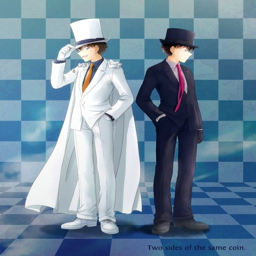
wallpaper containing a business suit entitled sides of the same coin